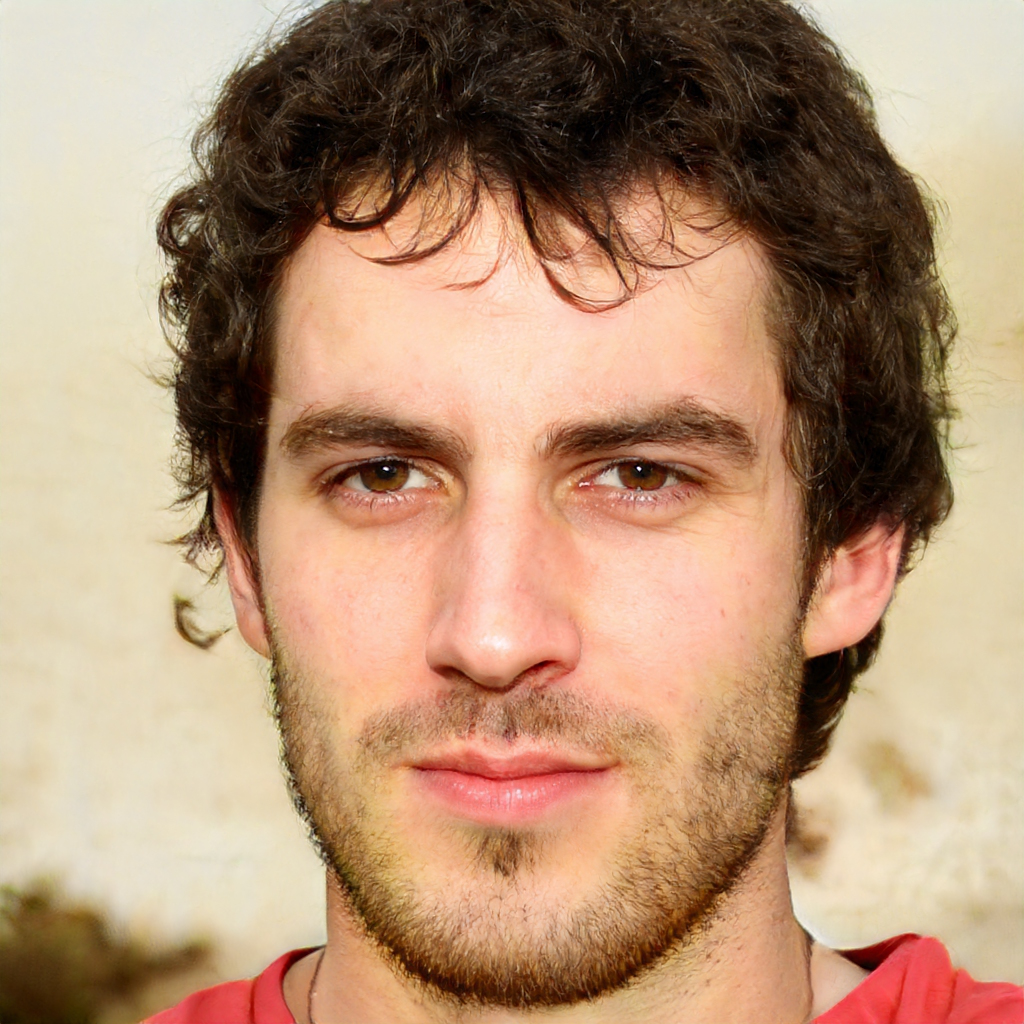
Portrait style: Real Portrait